Quercus macrocarpa

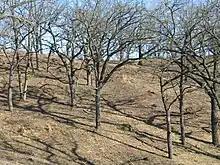
A bur oak savanna in Wisconsin hill country (the Driftless Area) in winter

"Quercus macrocarpa" is widespread in the Atlantic coastal plain from New Brunswick to North Carolina, west as far as Alberta, eastern Montana, Wyoming, and northeastern New Mexico. The vast majority of the populations are found in the eastern Great Plains, the Mississippi–Missouri–Ohio Valley, and the Great Lakes region. The bur oak's range extends farther north than any other North American oak, but the oak tends to be smaller and shrubby at the northern and eastern limits of its range.